Joseph P. Fyffe

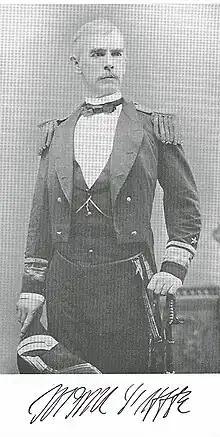

Joseph P. Fyffe (26 July 1832 – 25 February 1896) was a rear admiral in the United States Navy. He saw service in both the Mexican War and the American Civil War.